Azazel (miniseries)

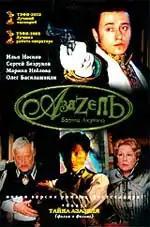

Azazel is a Russian made for TV adaptation of Boris Akunin's introductory 'Erast Fandorin' novel "The Winter Queen".